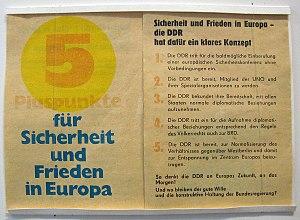
La frontière interallemande est la frontière qui séparait la République fédérale d'Allemagne et la République démocratique allemande de 1949 à 1990. En excluant le mur de Berlin, similaire mais physiquement indépendant, la frontière s'étirait sur 1 393 km de la mer Baltique à la Tchécoslovaquie.